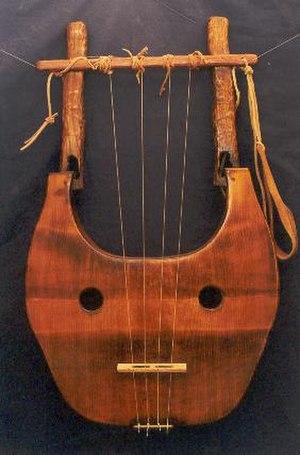
La phorminx est un instrument de musique à cordes, ancêtre de la lyre, qui servait en Grèce antique à accompagner les chants des aèdes. Elle était réputée avoir été inventée par Hermès avec une carapace de tortue et des boyaux de bœuf : en effet la première occupation du dieu qui vient de naître est la fabrication de la lyre heptacorde. L’Hymne homérique à Hermès fournit en effet le plus ancien témoignage connu sur la structure de cet instrument primitif, nommée dans le texte phorminx ou cithare, l'ancêtre de la phorminx des aèdes ioniens, qui ne possédait pas de chevilles et dont les cordes étaient frappées.